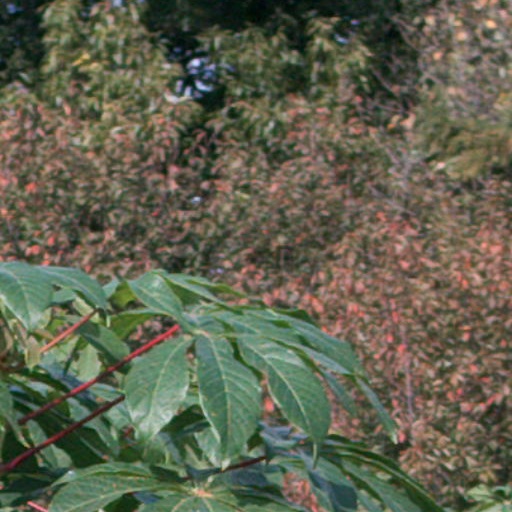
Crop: cassava